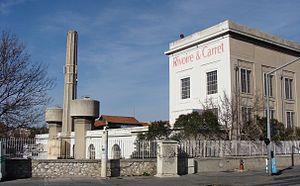
L'ancienne usine Rivoire-et-Carret de la Valbarelle (Marseille, 11e arr.), aujourd'hui fermée.
L'Huveaune est un petit fleuve côtier qui prend sa source dans le massif de la Sainte-Baume et se jette à Marseille dans la mer Méditerranée, en France.
La Valbarelle est le nom d'un quartier de Marseille, dans le 11ᵉ arrondissement. Il est partagé entre le canton de Marseille-Saint-Marcel et le canton de Marseille-La Pomme).
Le canton de Marseille La Pomme est une ancienne division administrative française située dans le département des Bouches-du-Rhône, dans l'arrondissement de Marseille. Ancien canton de Marseille XIX, créé en 1973.
Rivoire et Carret est une marque de pâtes alimentaires fondée à Lyon en 1860 par deux cousins, Claudius Rivoire et Jean-Marie Carret.